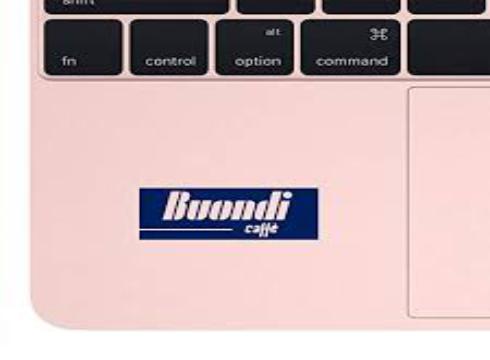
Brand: Buondi
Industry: Food